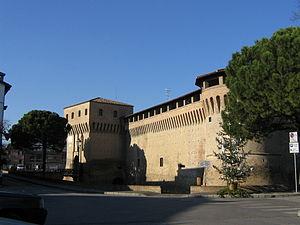
Forlimpopoli est une ville de 12 749 habitants de la province de Forlì-Cesena, placé le long de la Via Emilia, à une dizaine de kilomètres à l'est de la capitale, Forlì.